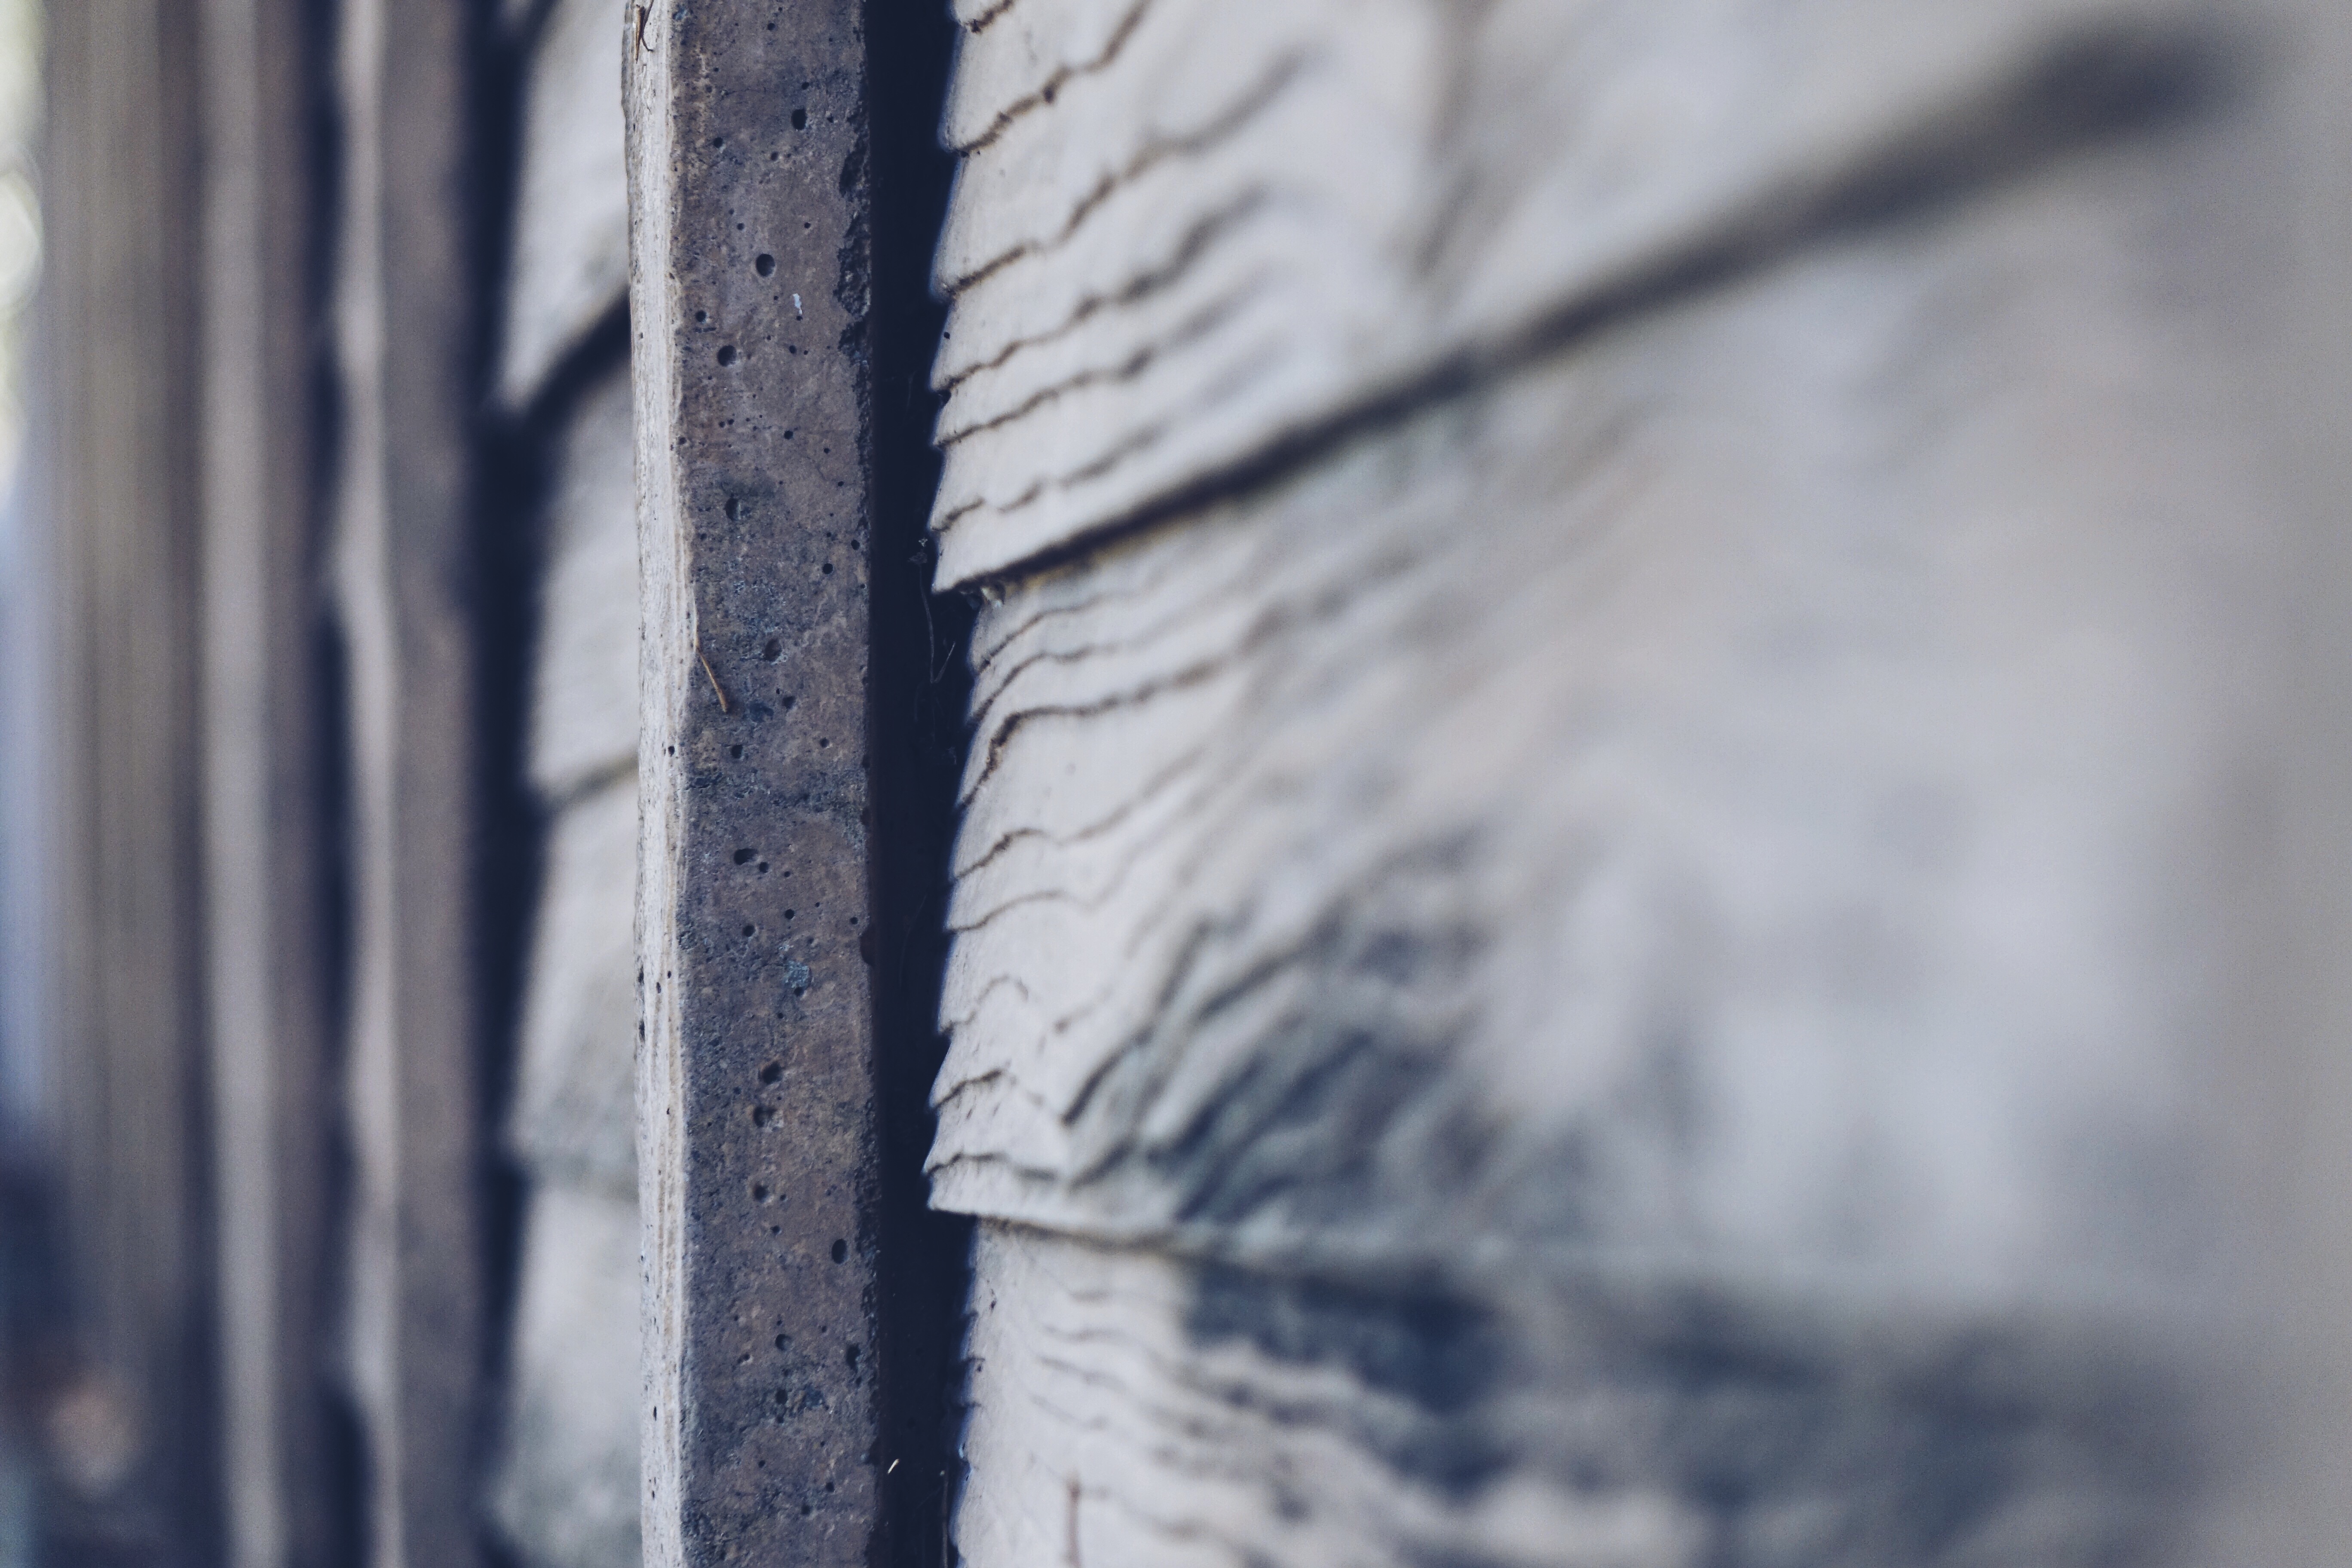
snow, winter, white, sunlight, texture, window, wall, ice, reflection, color, weather, blue, black, season, close up, freezing